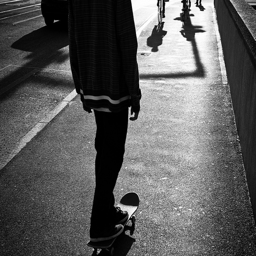
A half body shot of a guy on a skateboard.
A black and white picture of a child on a skateboard the street
Guy glides on skateboard up sidewalk as someone else rides a bike.
A person is riding a skateboard on the sidewalk.
Black and white photo of a person riding on a skate board.